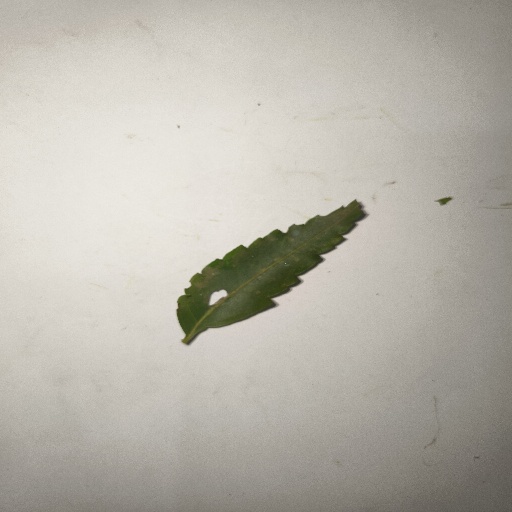
Species: Neem
Leaf condition: Shot Hole Leaf